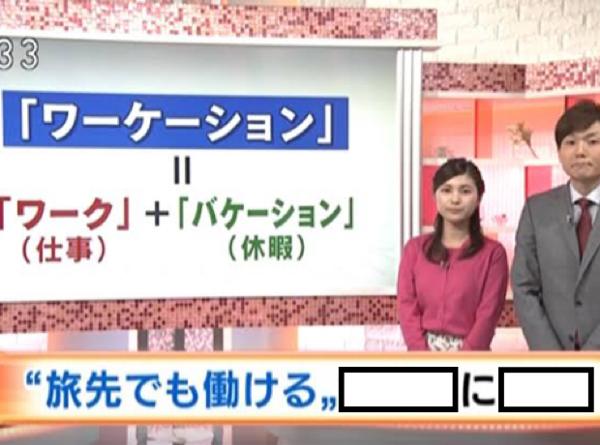
回答: 誰/でもできる簡単なお仕事です。